Henry Fonda

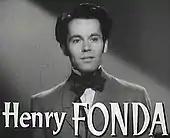
Fonda in "Jezebel"

Born in Grand Island, Nebraska, on May 16, 1905, Henry Jaynes Fonda was the son of printer William Brace Fonda, and his wife, Herberta (Jaynes). The family moved to Omaha, Nebraska, in 1906.